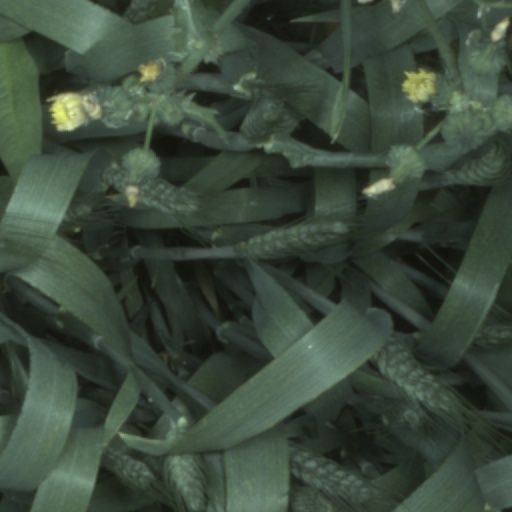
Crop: wheat